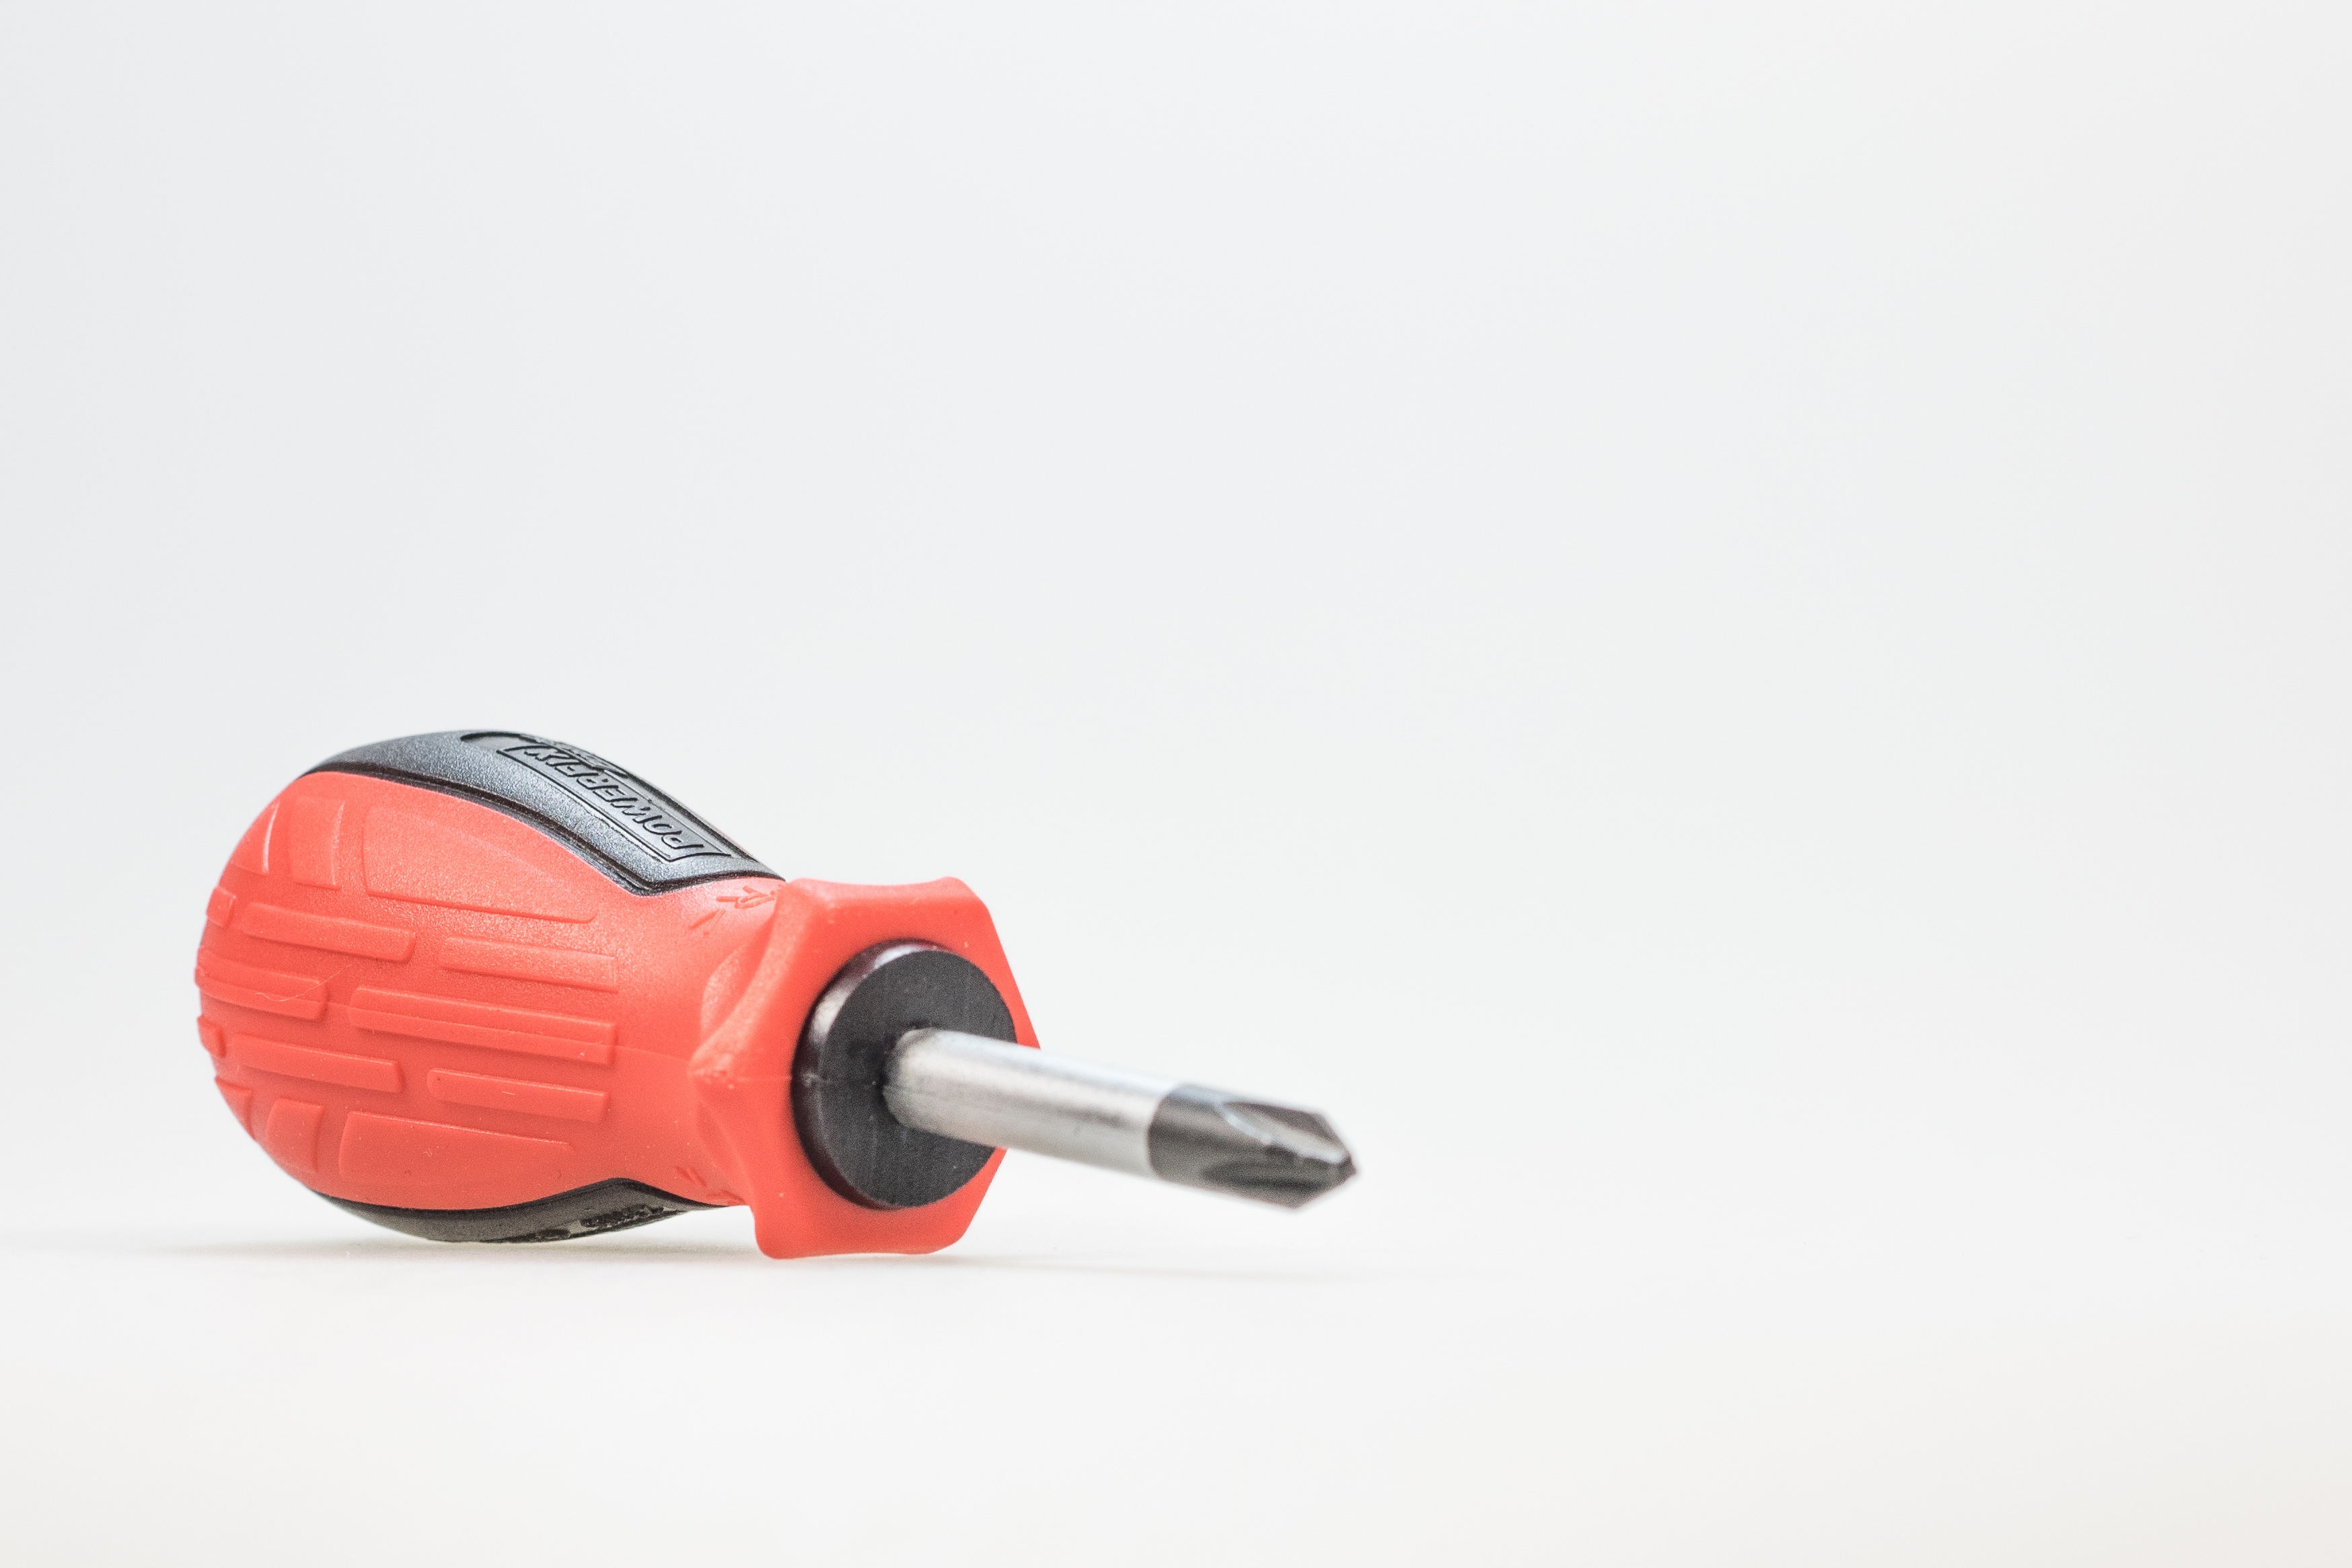
work, hand, tool, red, metal, craft, product, background, tools, head, detail, phillips, screwdriver, screwdrivers, faceplate, tool kit